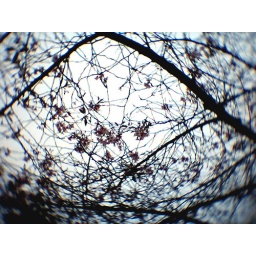
i was walking by myselfgrey sky pink petals and another endit was not too bad